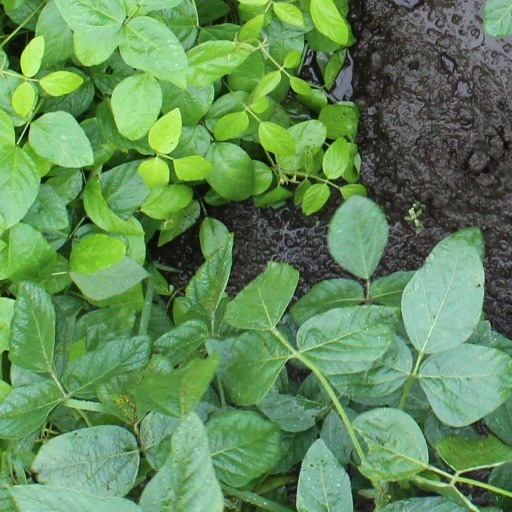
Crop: soybean